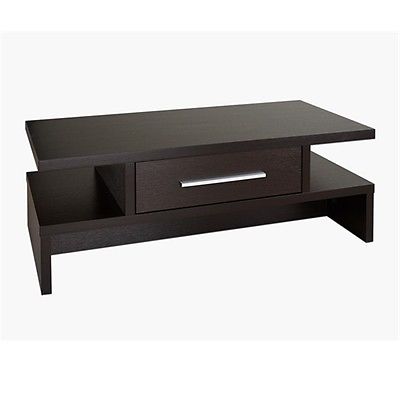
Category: table